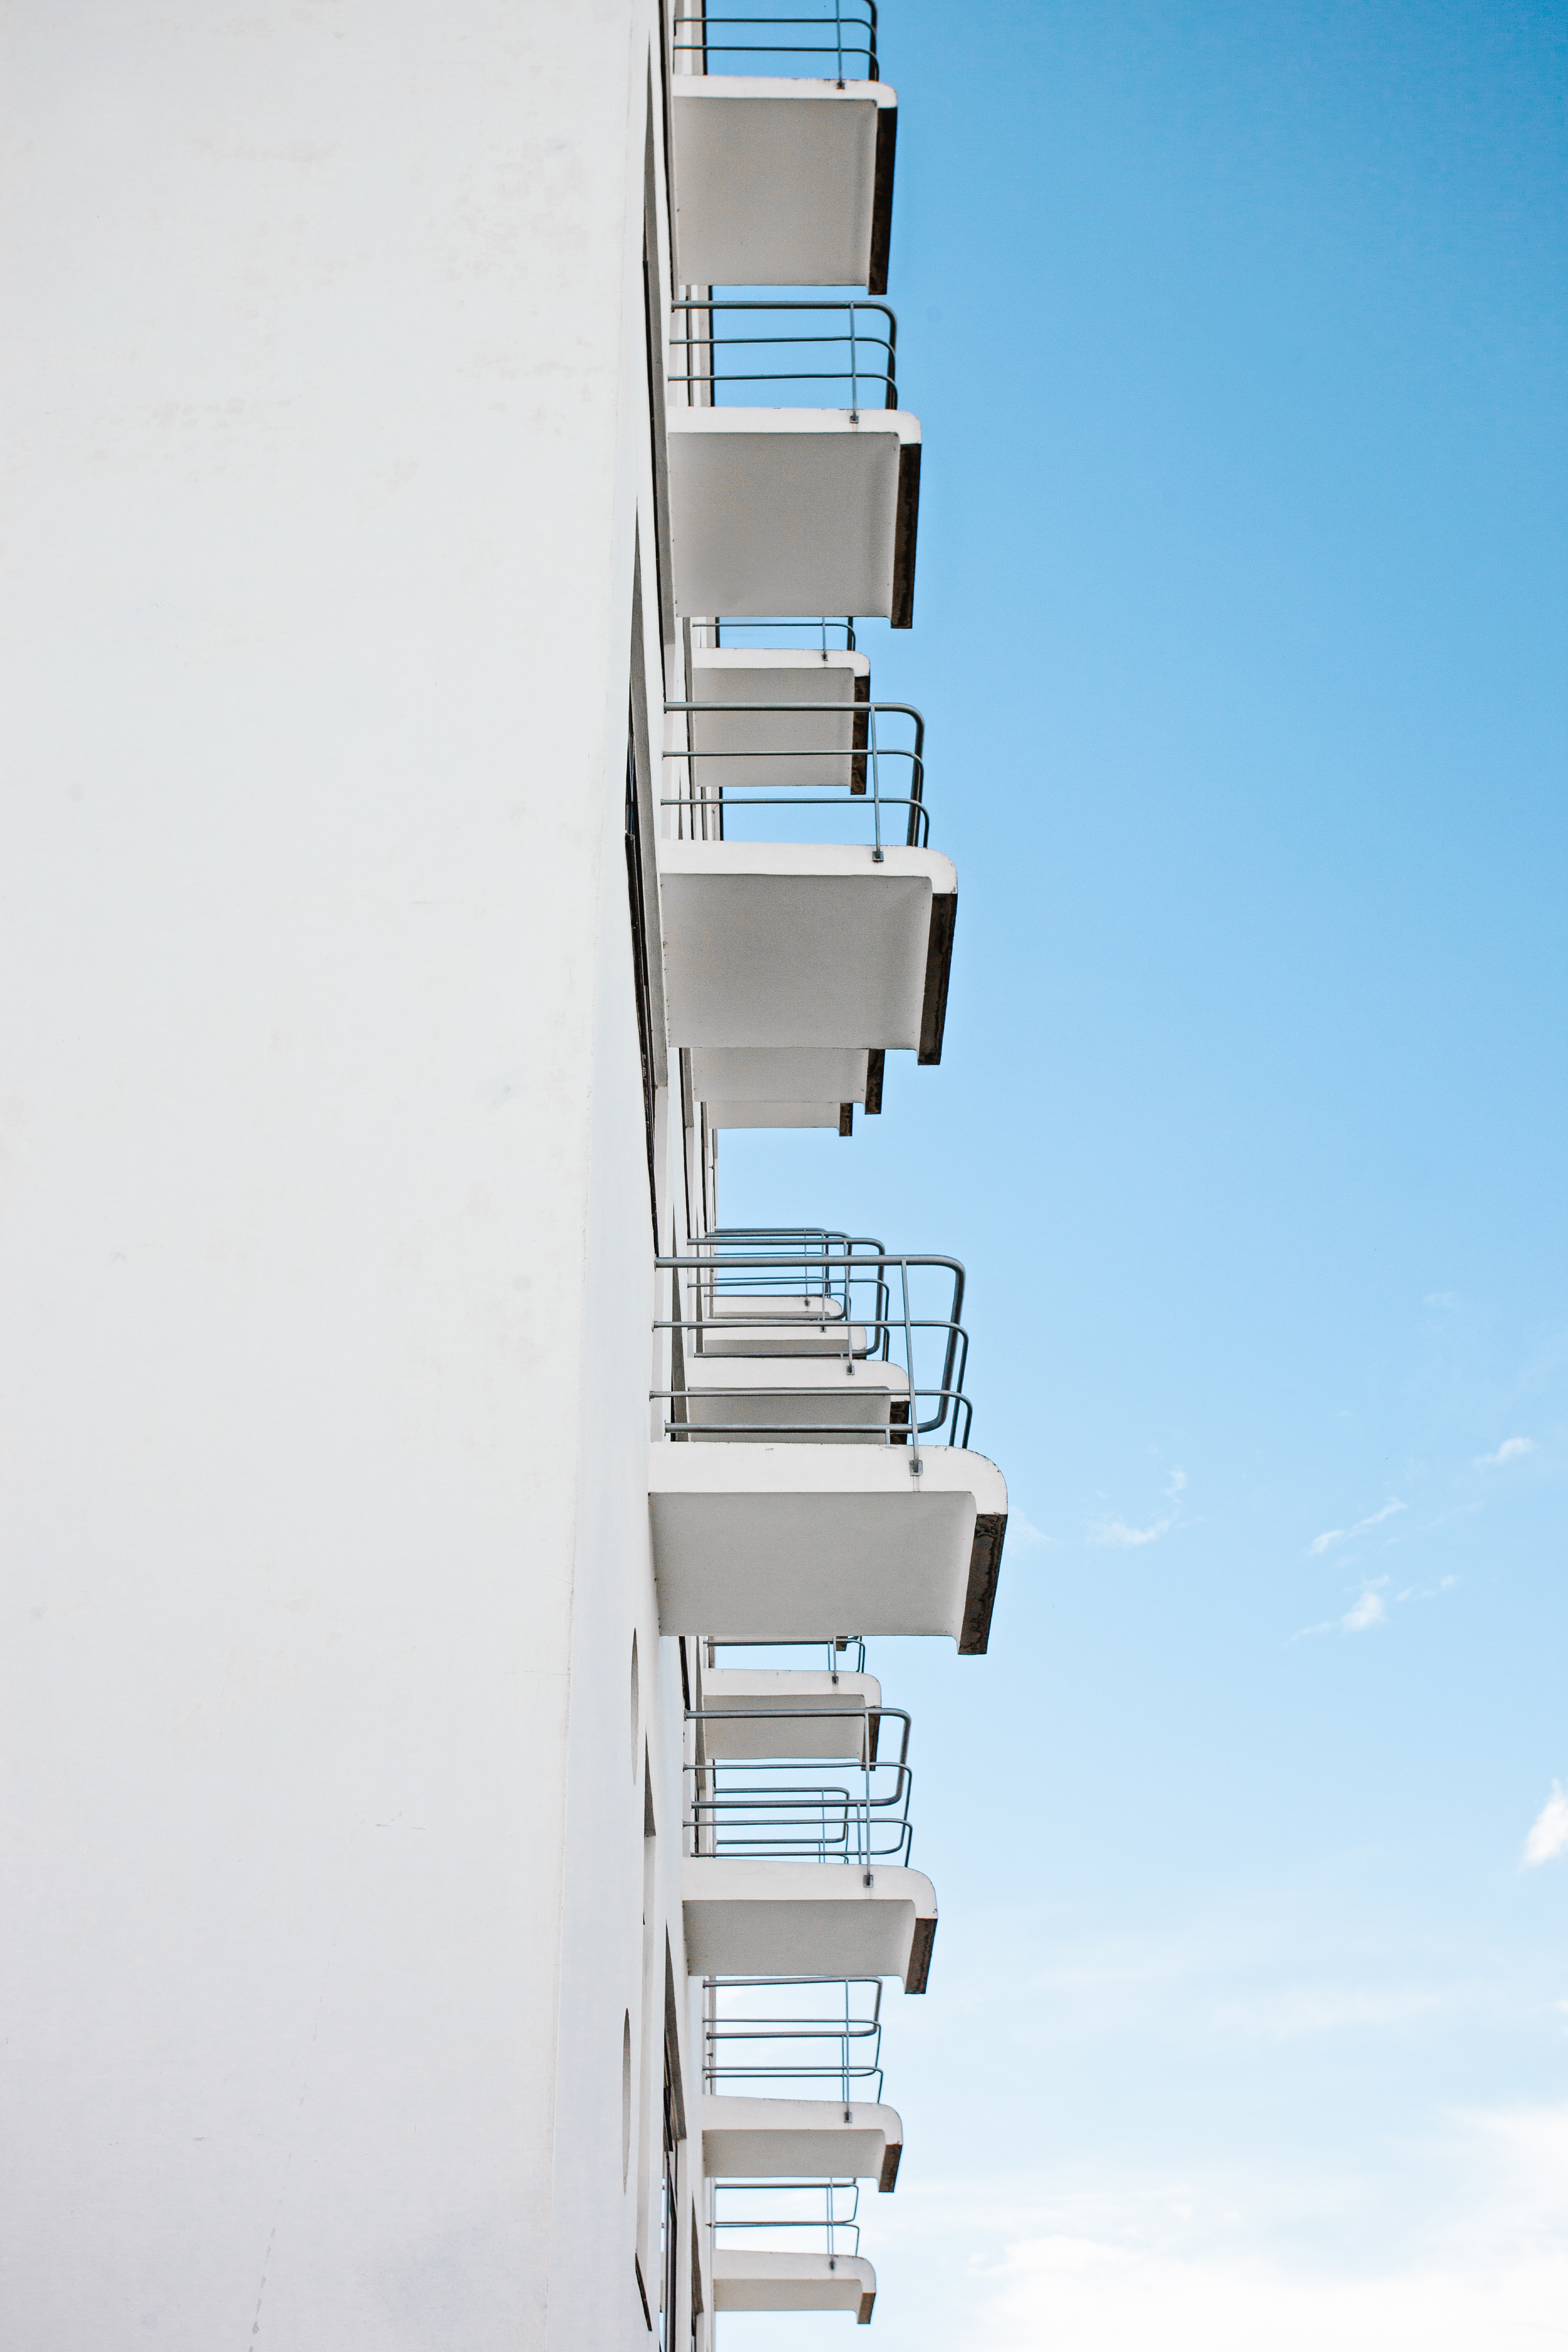
shelf, ladder, stairs